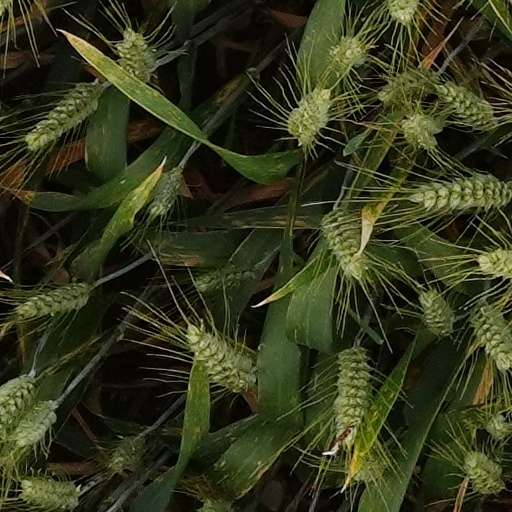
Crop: wheat